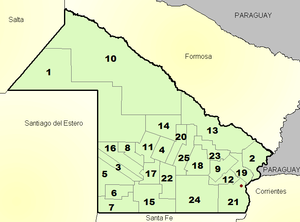
La province du Chaco est une subdivision de l'Argentine située au nord du pays. Elle est bordée à l'ouest par les provinces de Salta et de Santiago del Estero, au sud par celle de Santa Fe, au sud-est par celle de Corrientes et par le Paraguay et à l'est et au nord par la province de Formosa.